Elizabeth II

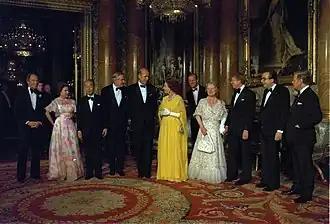
Leaders of the G7 states, members of the royal family and Elizabeth (centre), London, 1977

As George VI's health declined during 1951, Elizabeth frequently stood in for him at public events. When she visited Canada and Harry S. Truman in Washington, DC, in October 1951, her private secretary Martin Charteris carried a draft accession declaration in case the King died while she was on tour. In early 1952, Elizabeth and Philip set out for a tour of Australia and New Zealand by way of the British colony of Kenya. On 6 February, they had just returned to their Kenyan home, Sagana Lodge, after a night spent at Treetops Hotel, when word arrived of the death of Elizabeth's father. Philip broke the news to the new queen. She chose to retain Elizabeth as her regnal name, and was therefore called Elizabeth II. The numeral offended some Scots, as she was the first Elizabeth to rule in Scotland. She was proclaimed queen throughout her realms, and the royal party hastily returned to the United Kingdom. Elizabeth and Philip moved into Buckingham Palace.